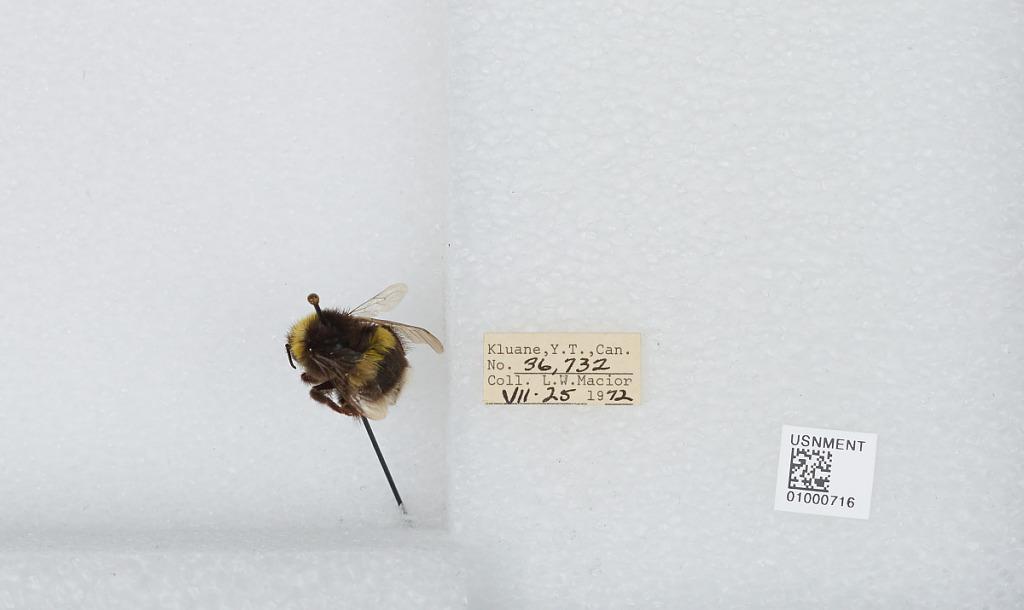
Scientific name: Bombus (Bombus) lucorum (Linnaeus)
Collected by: L. Macior
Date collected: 1972-7-25
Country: Canada
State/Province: Yukon Territory
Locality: Kluane
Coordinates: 60.75, -139.5